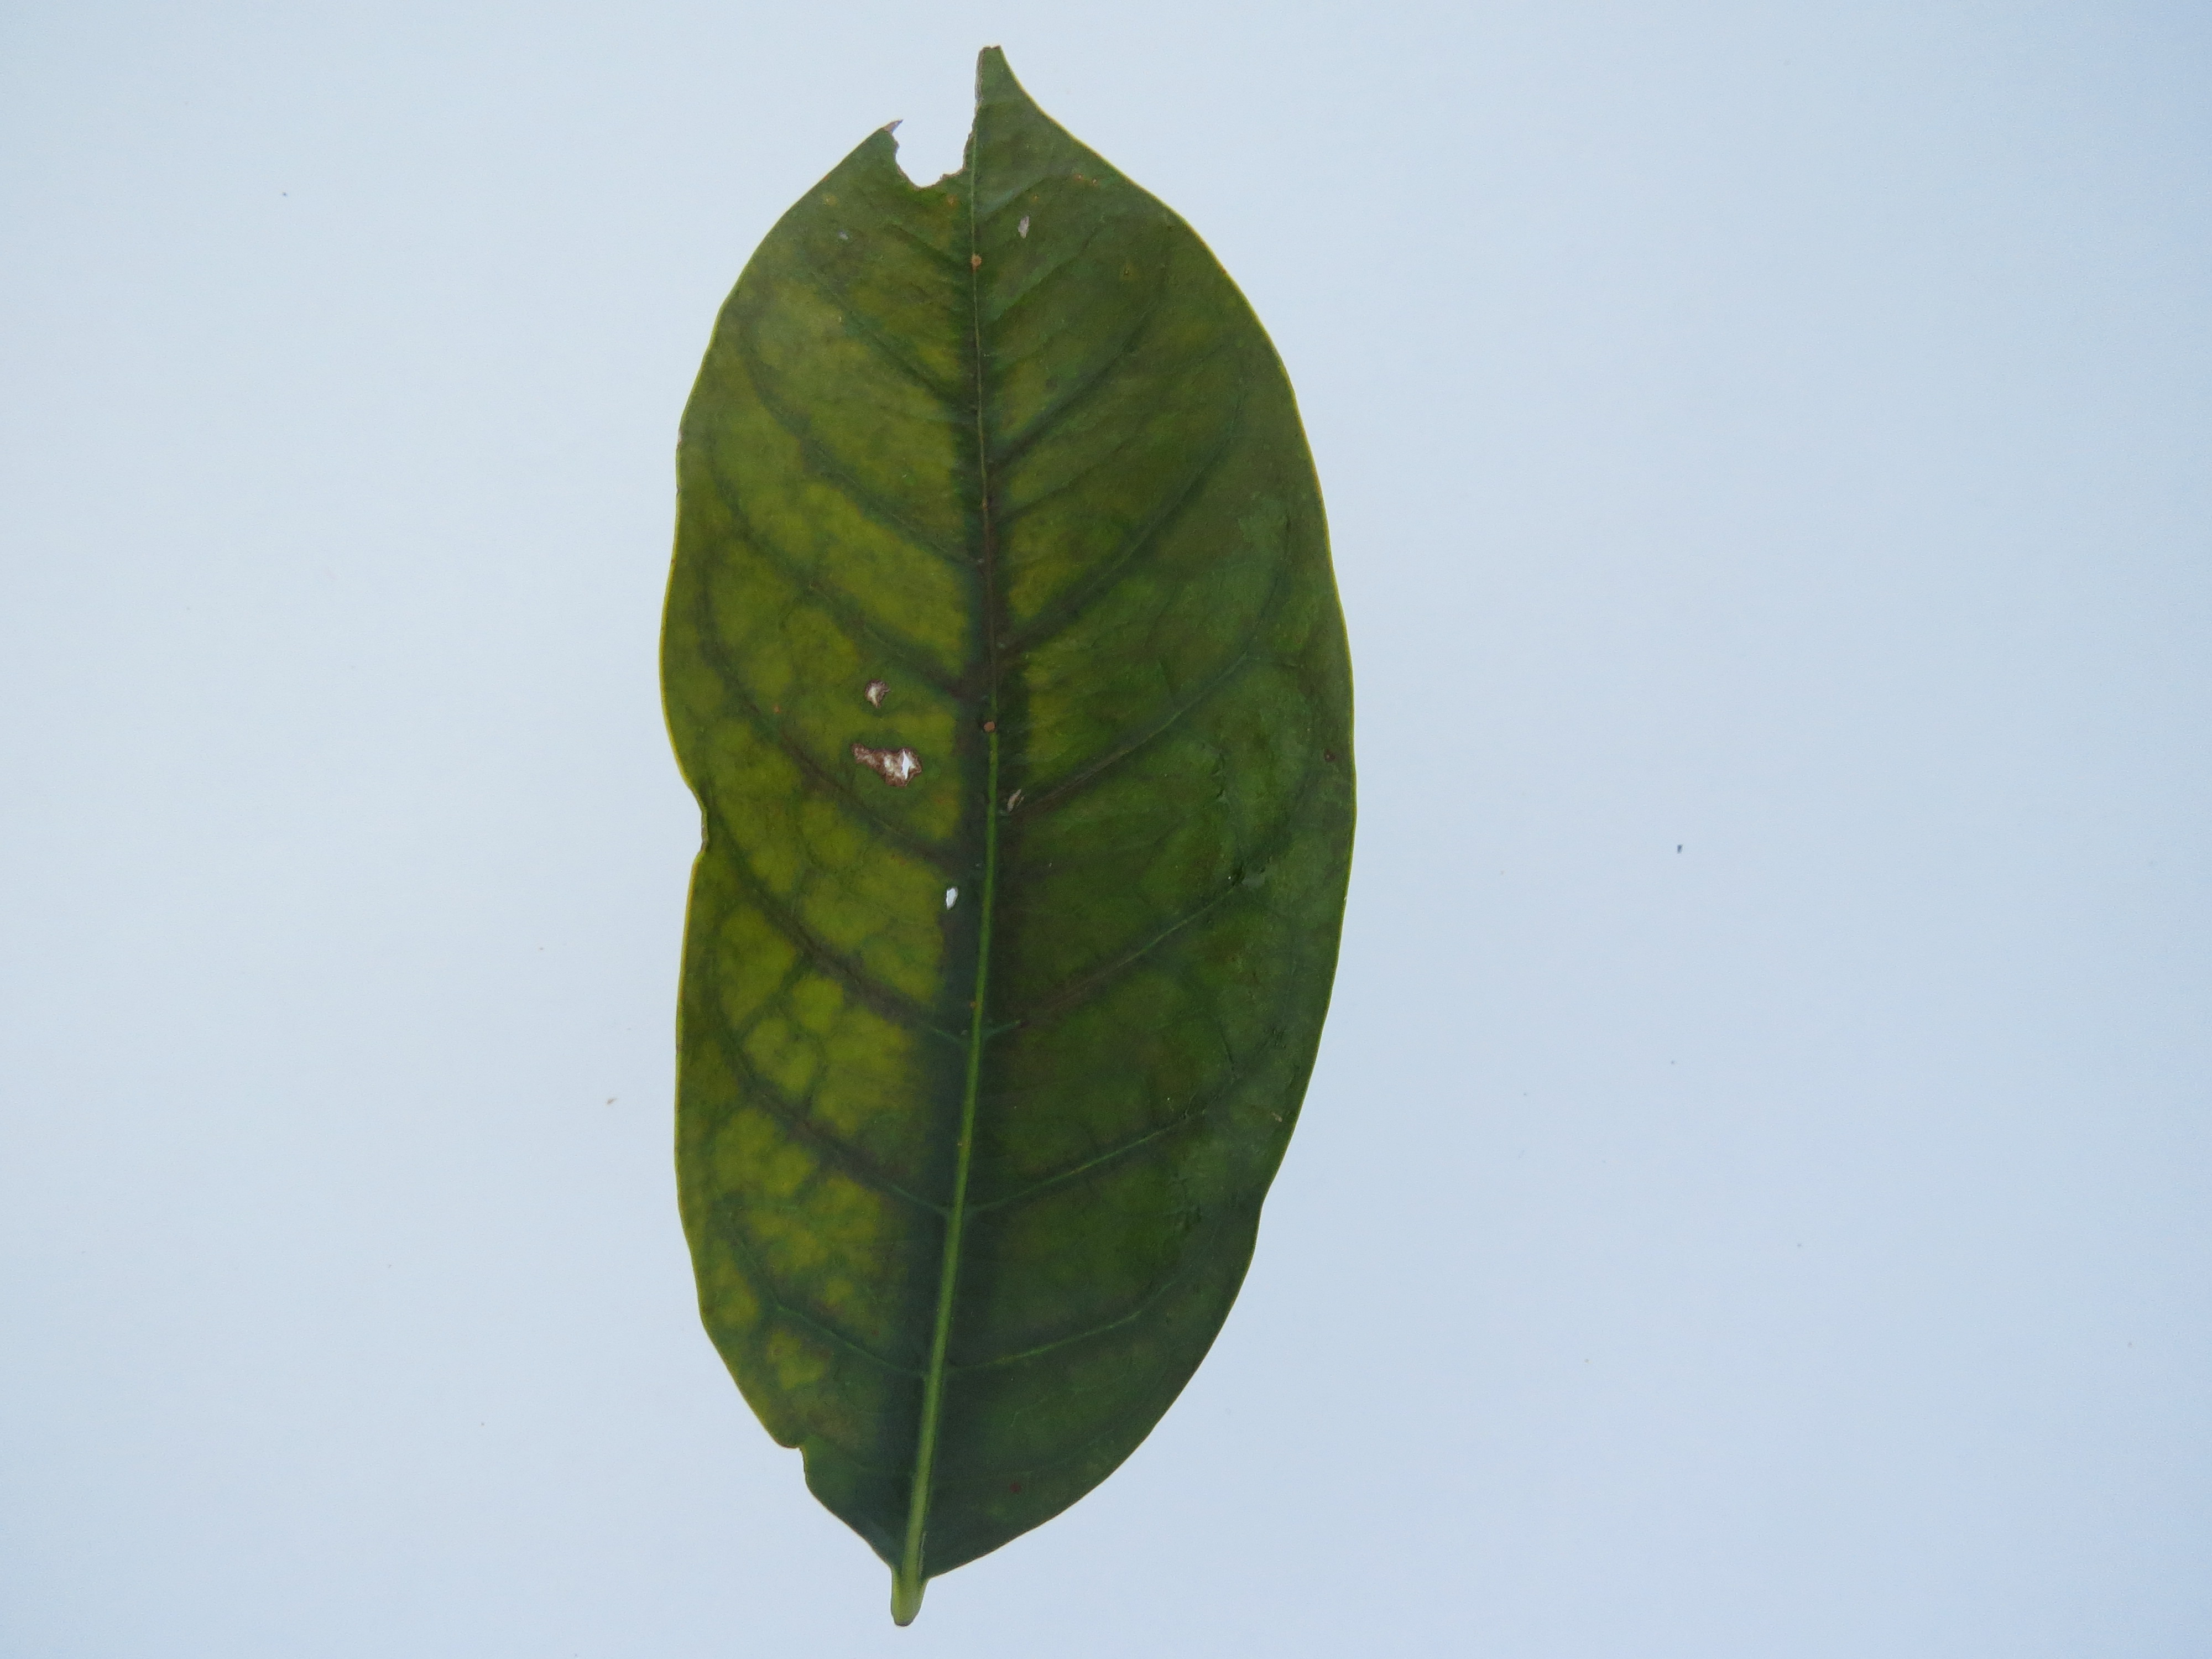
Label: magnesium-Mg